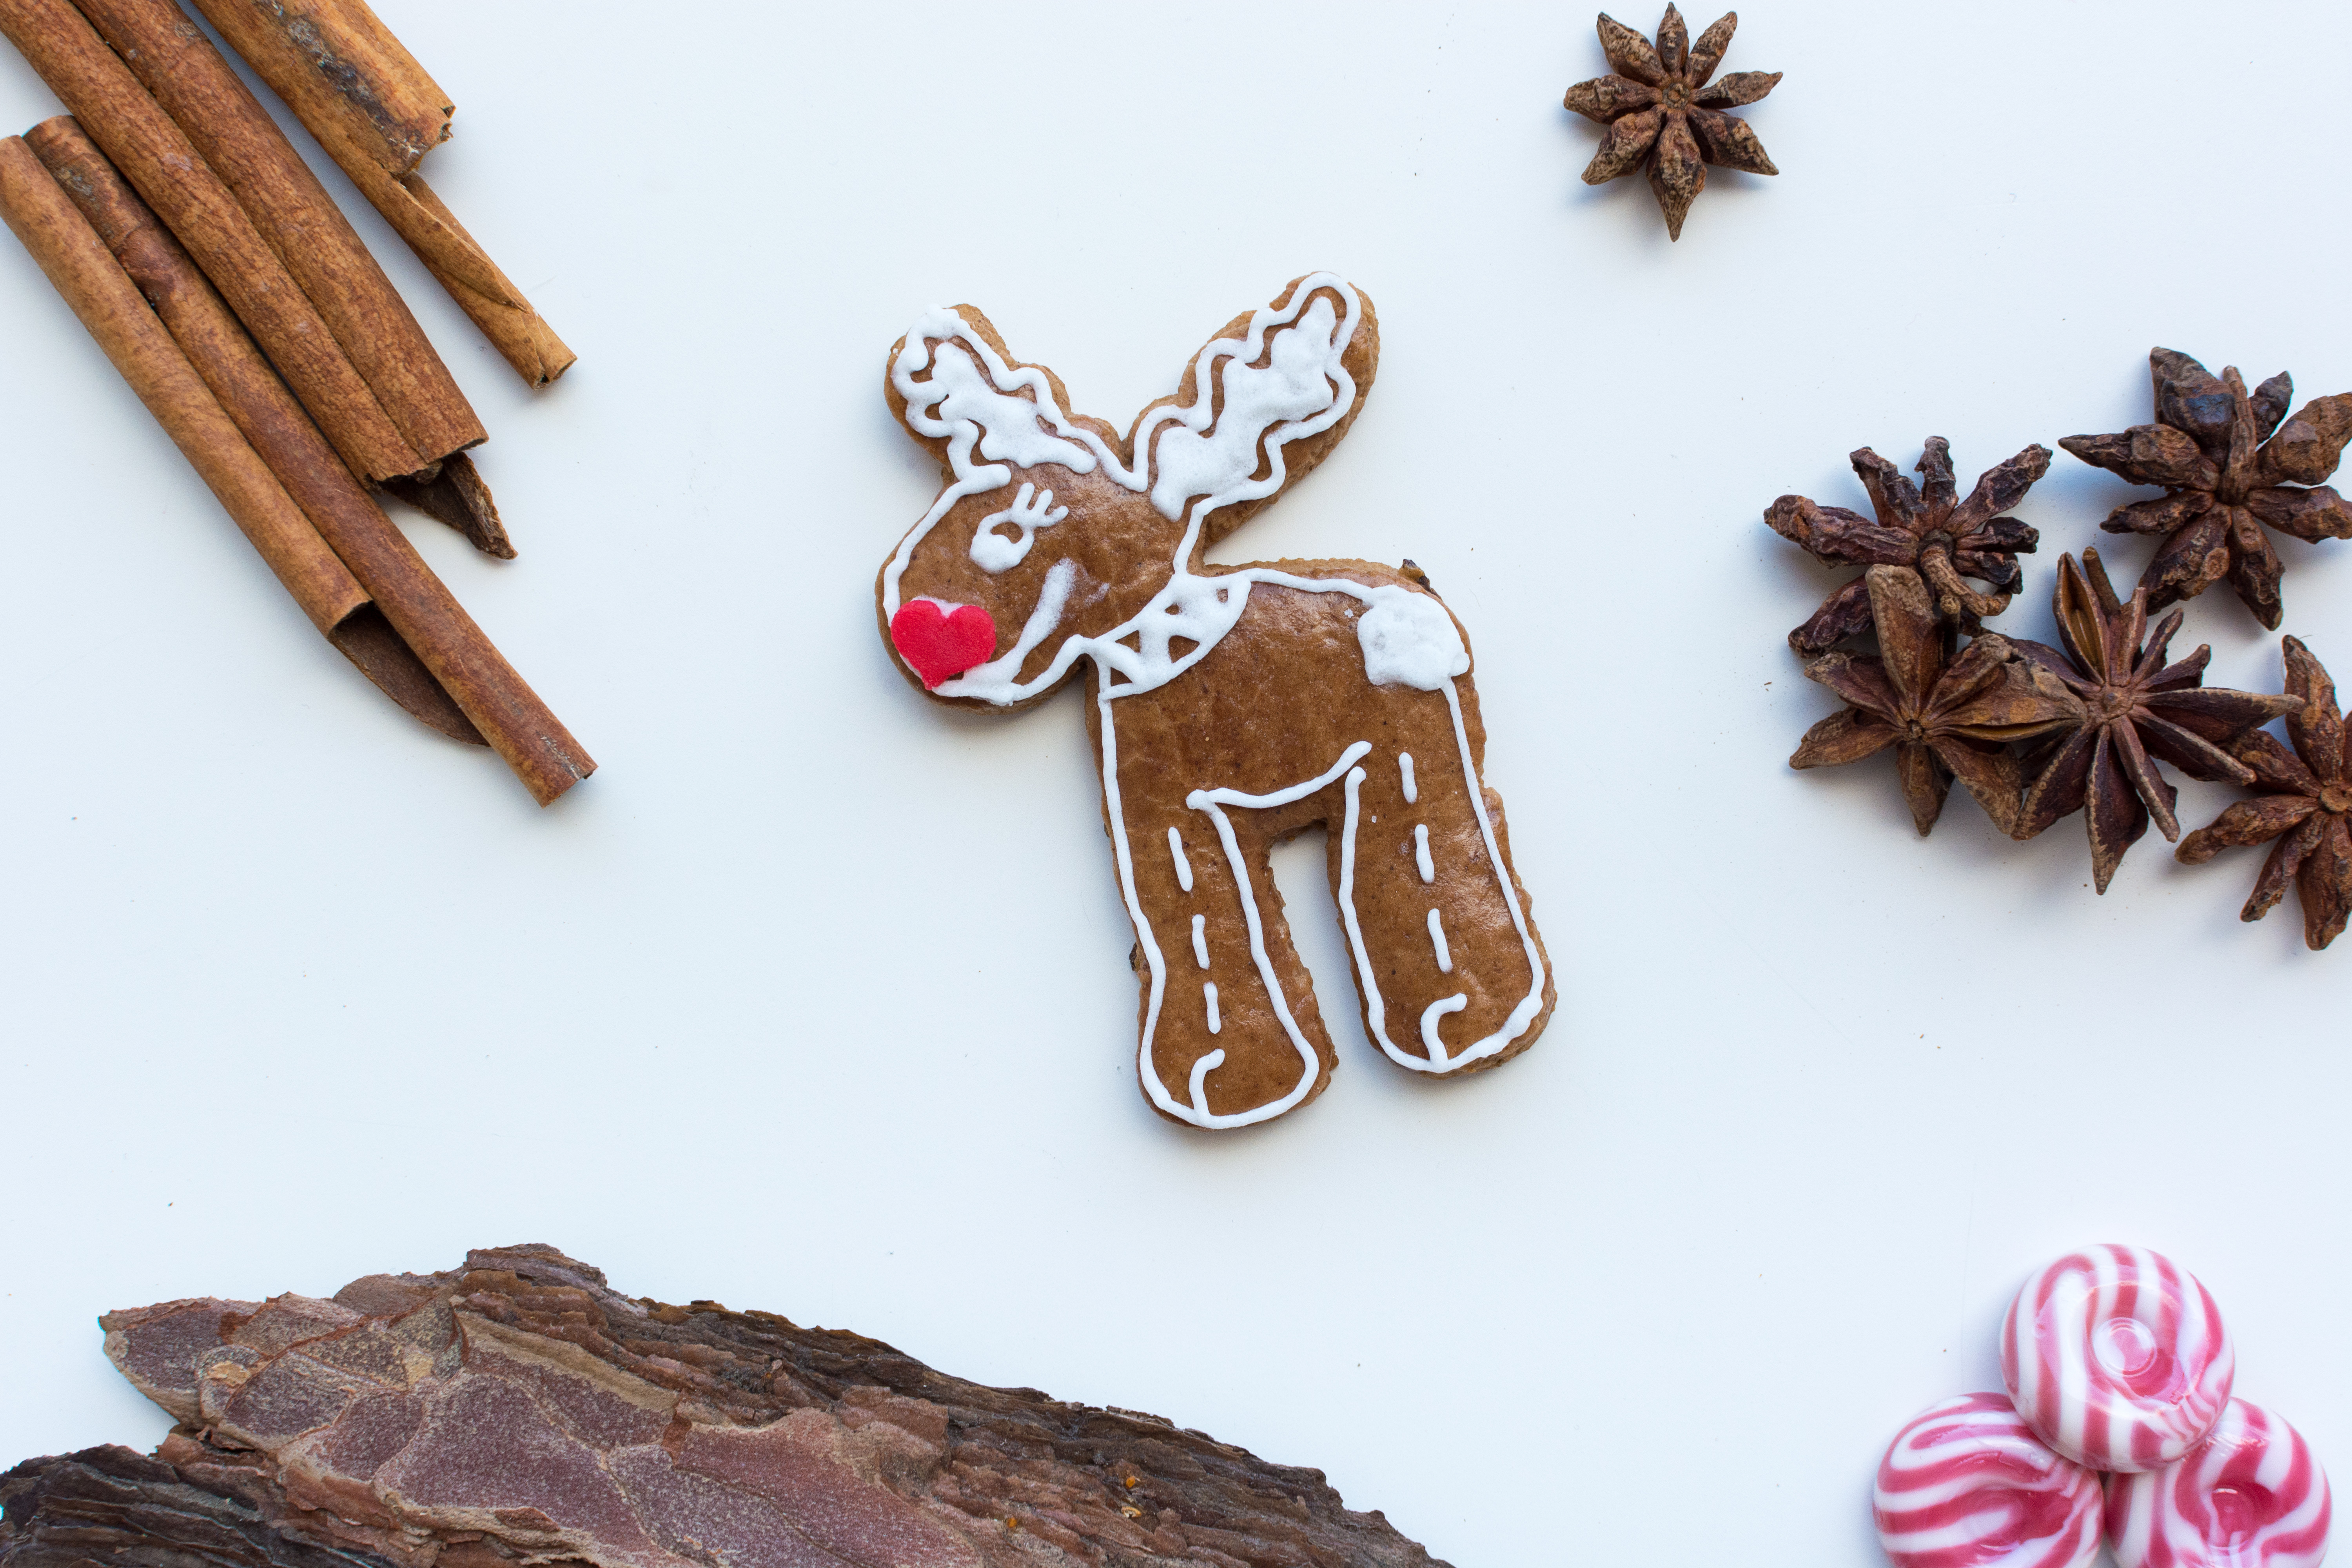
reindeer, cinnamon stick, deer, cinnamon, gingerbread, fawn, lebkuchen, moose